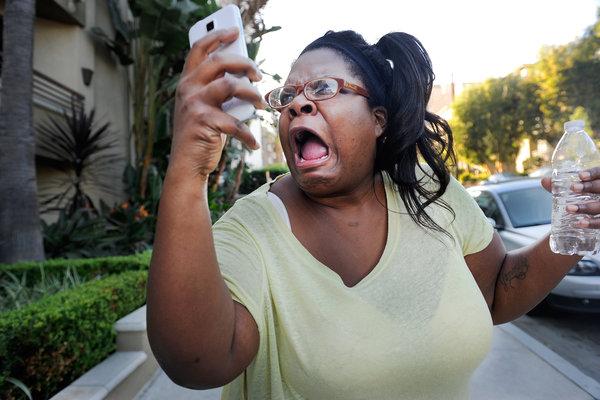
回答: siriが急に「ヘイ、デブ」と声をかけてきた